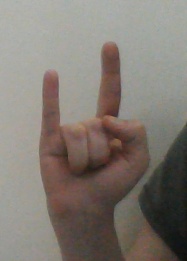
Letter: la